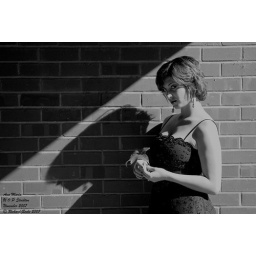
Ana Maria. Nov 3, 2007. UOP campus, Stockton, Calif. (brick wall and shadow Ana - in black and white)